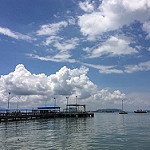
Label: sea